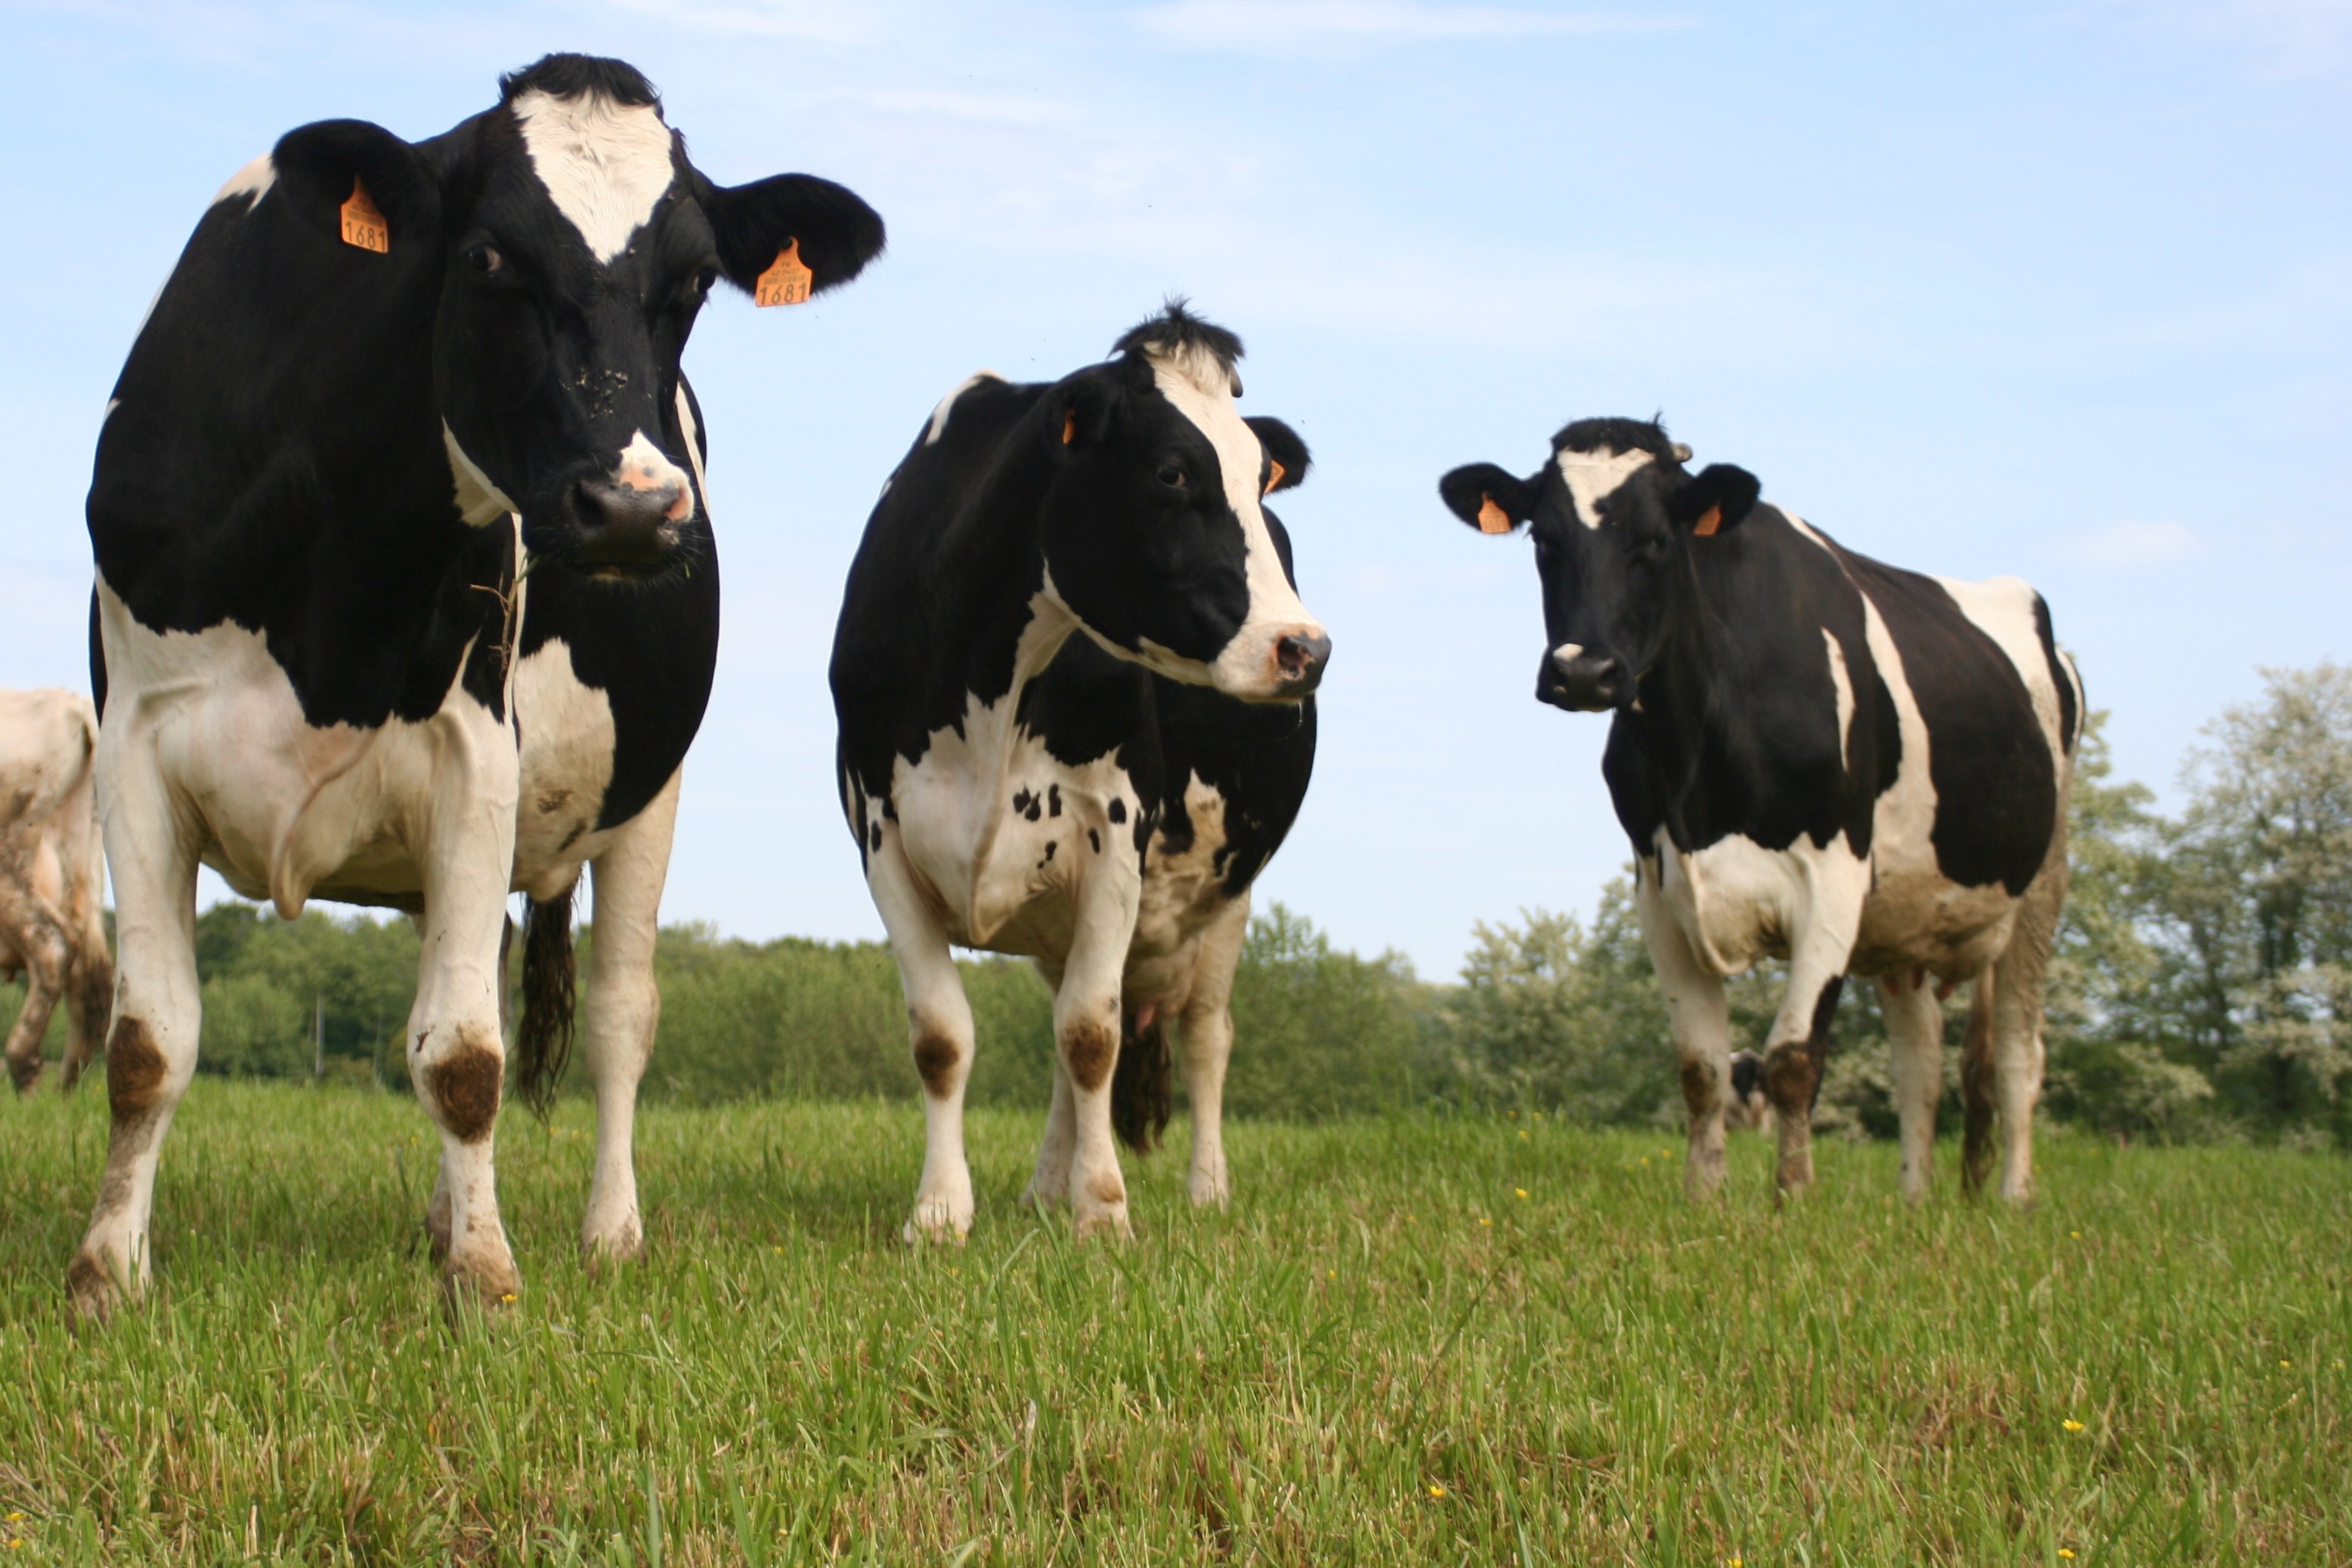
landscape, nature, grass, field, meadow, food, cow, herd, pasture, grazing, mammal, agriculture, grassland, dairy, browse, dairy cow, cattle like mammal, mustang horse